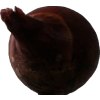
Label: red_onion